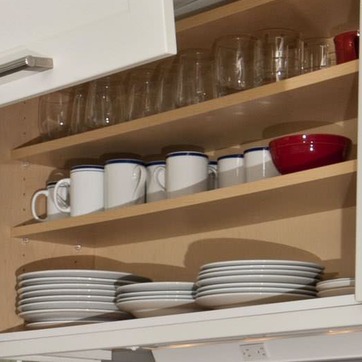
Material: ceramic